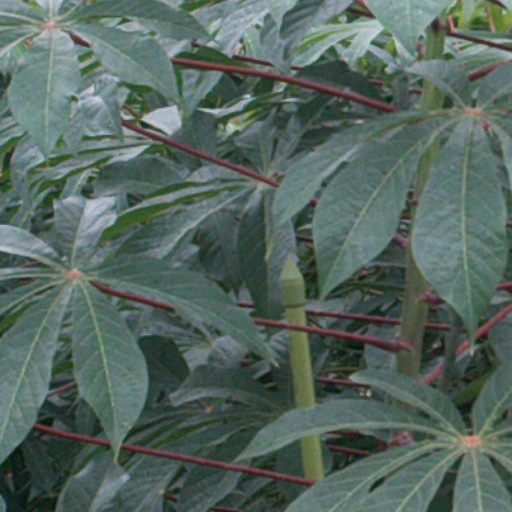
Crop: cassava